Lee Ranaldo

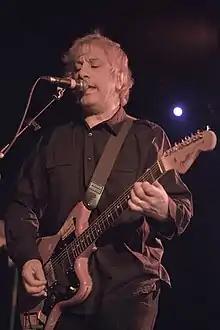
Ranaldo performing in 2013

Lee Mark Ranaldo (born February 3, 1956) is an American guitarist, singer and songwriter, best known as a co-founder of the rock band Sonic Youth. In 2004, "Rolling Stone" ranked Ranaldo at number 33 on its "Greatest Guitarists of All Time" list. In May 2012, "Spin" published a staff-selected top 100 guitarist list, ranking Ranaldo and his Sonic Youth bandmate Thurston Moore together at number 1.